Central University of Rajasthan

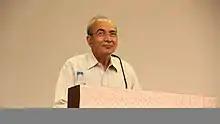
A.P. Singh addressing the audience during the closing ceremony of "Math Earth-2K18"

Besides academics, a range of societies and clubs exist for students like the student-run University Magazine called उdaan, the film club, the music club, the dance club, the photography club known as the Lenswala, The Mathletes, the Navsrijan Society and the Economics Society of CURAJ. The annual cultural fest is known as Marukriti. Math Earth, the Economania, Impresario and Myriad Hues are the annual fests of the respective department and student societies of the university. The university's students also participate in regional and national level inter-university fests and competitions like the Association of Indian Universities annual fest known as UNIFEST.